Guangxi Massacre

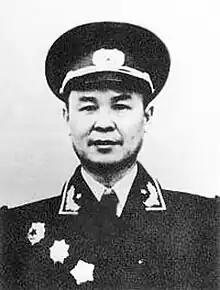
General Wei Guoqing, Chairman of Guangxi at the time of the massacre

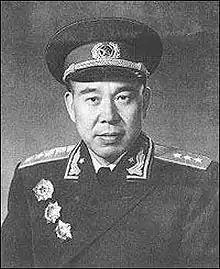
Huang Yongsheng, head of the Guangzhou Military Region at the time of the massacre

In May 1966, Mao Zedong launched the Cultural Revolution. Starting from March 1967, two factions gradually formed among troops and civilians in Guangxi. One faction known as the "United Headquarters" unconditionally supported the leadership of Wei Guoqing, who was the Chairman of Guangxi and a high-ranking CCP official, while the other faction known as the "4.22" opposed such unconditional support, asking Wei to do self-criticism first. The "United Headquarters" was an example of the conservative faction while the "4.22" was an example of the rebel faction. Intense clashes including "violent struggles" and even massacres soon broke out between the two factions in rural regions of Guangxi.